Yuka Ueno

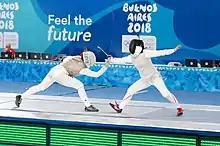
Ueno set the final hit against Martina Favretto at the final of the Youth Olympic Games

At the 2018 Summer Youth Olympics held in Buenos Aires, Argentina, she won the gold medal in the girls' foil event and also the silver medal in the mixed team event.